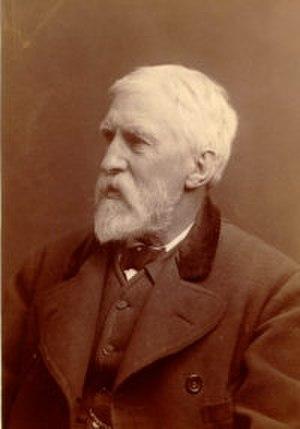
Alfred Ordway, né le 9 mars 1821 dans le quartier de Roxbury à Boston dans l'état du Massachusetts et décédé le 17 novembre 1897 à Melrose dans le même état, est un peintre américain, spécialisé dans la réalisation de portrait et la peinture de paysage. Il est connu pour être l'un des membres fondateurs du Boston Art Club et pour ces paysages des régions du Massachusetts, du New Hampshire et du Vermont.